Bratsberg Church

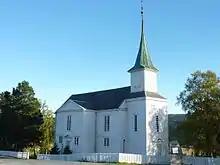
View of the church

Bratsberg Church is a parish church of the Church of Norway in Trondheim Municipality in Trøndelag county, Norway. It is located in the Bratsberg area southeast of the city of Trondheim and east of Heimdal. It is one of the churches for the Nidelven parish which is part of the Strinda prosti (deanery) in the Diocese of Nidaros. The white, wooden church was built in a cruciform style in 1850 by Ole Henriksen using plans drawn up by the architect Hans Linstow. The church seats about 220 people.